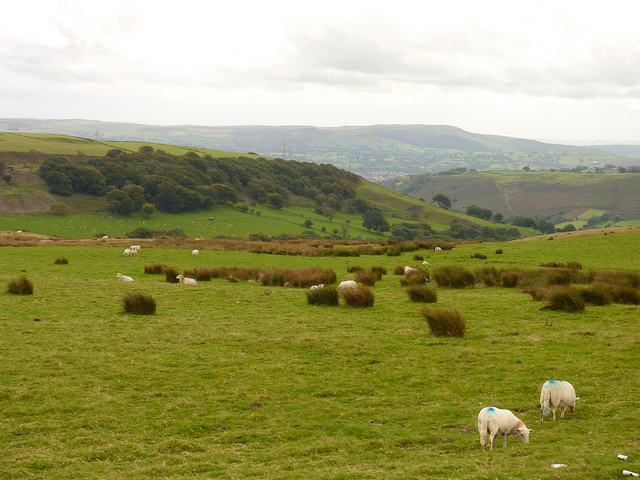
user: Given an image and a question. Answer the question in a short answer. Question: What country is this? Short Answer:
assistant: ireland